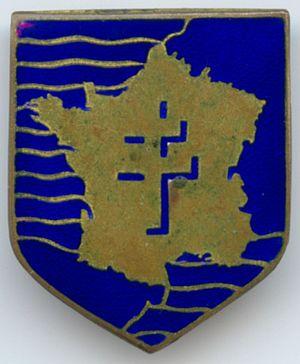
Philippe Leclerc de Hauteclocque, né Philippe François Marie de Hauteclocque le 22 novembre 1902 au château de Belloy, dans la commune de Belloy-Saint-Léonard, est un militaire français. Il est mort le 28 novembre 1947, dans un accident d'avion près de Colomb-Béchar, lors d'une mission d'inspection militaire. Il est inhumé dans un tombeau de la Crypte des Invalides.
La 2ᵉ division blindée est une unité de la 1ʳᵉ armée française de l'arme blindée et cavalerie créée pendant la Seconde Guerre mondiale par le général Leclerc. Elle est parfois appelée Division Leclerc ou même Armée Leclerc.
La 2ᵉ brigade blindée est une unité militaire française de l'arme blindée cavalerie, héritière de la célèbre 2ᵉ division blindée. Créée pendant la Seconde Guerre mondiale, cette dernière s'était illustrée sous le commandement du général Philippe Leclerc.